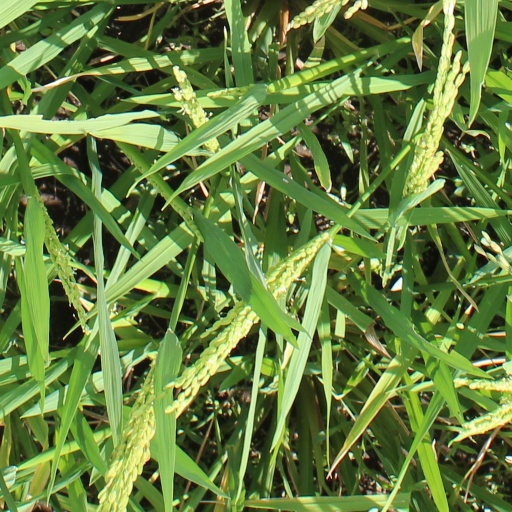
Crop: rice